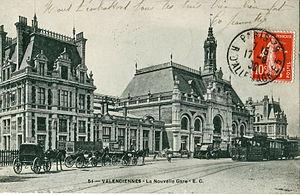
Carte postale ancienne éditée par EC, n°51
L'Ancien tramway de Valenciennes fonctionne de 1881 à 1966. Après quarante ans d'interruption, un nouveau tramway de Valenciennes est mis en service en juillet 2006.